Buffalo Main Post Office

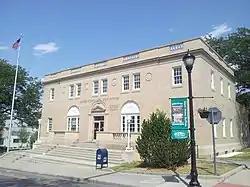
US Post Office, Buffalo, Wyoming

The Buffalo Main Post Office in Buffalo, Wyoming was built in 1911 as part of a facilities improvement program by the United States Post Office Department. The post office in Buffalo was nominated to the National Register of Historic Places as part of a thematic study comprising twelve Wyoming post offices built to standardized USPO plans in the early twentieth century.